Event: Ecuador Earthquake
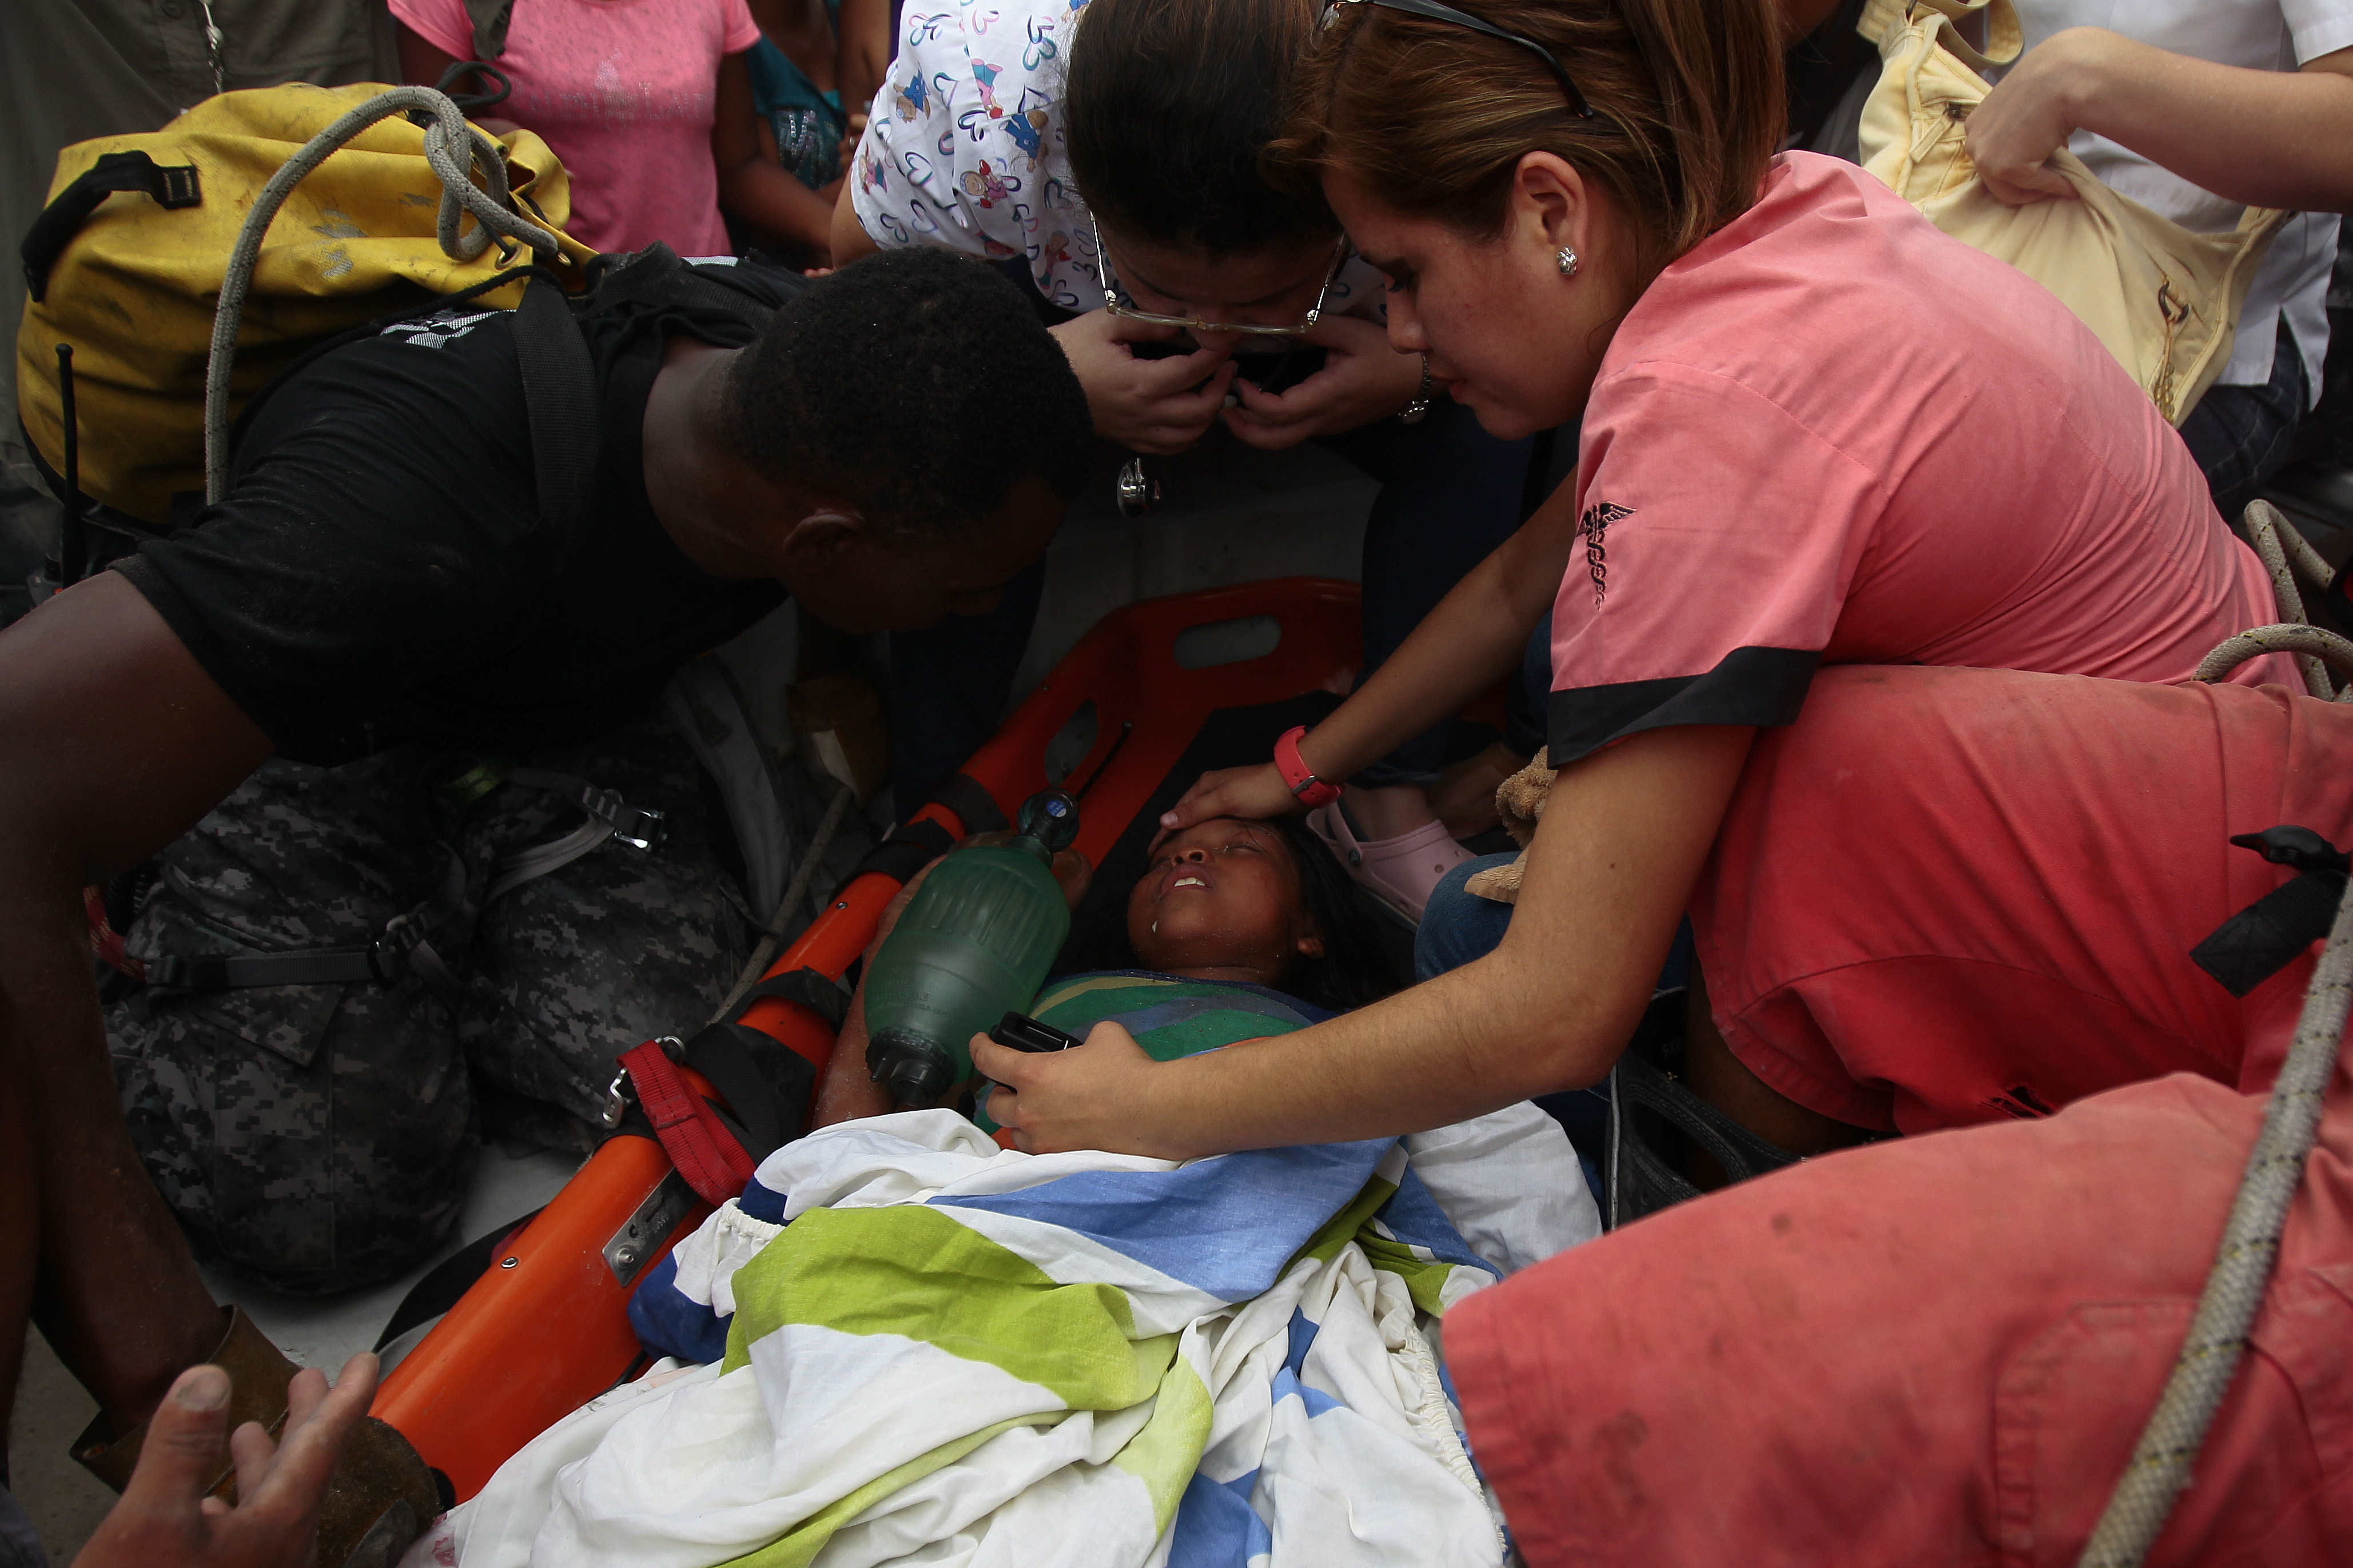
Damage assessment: no_damage